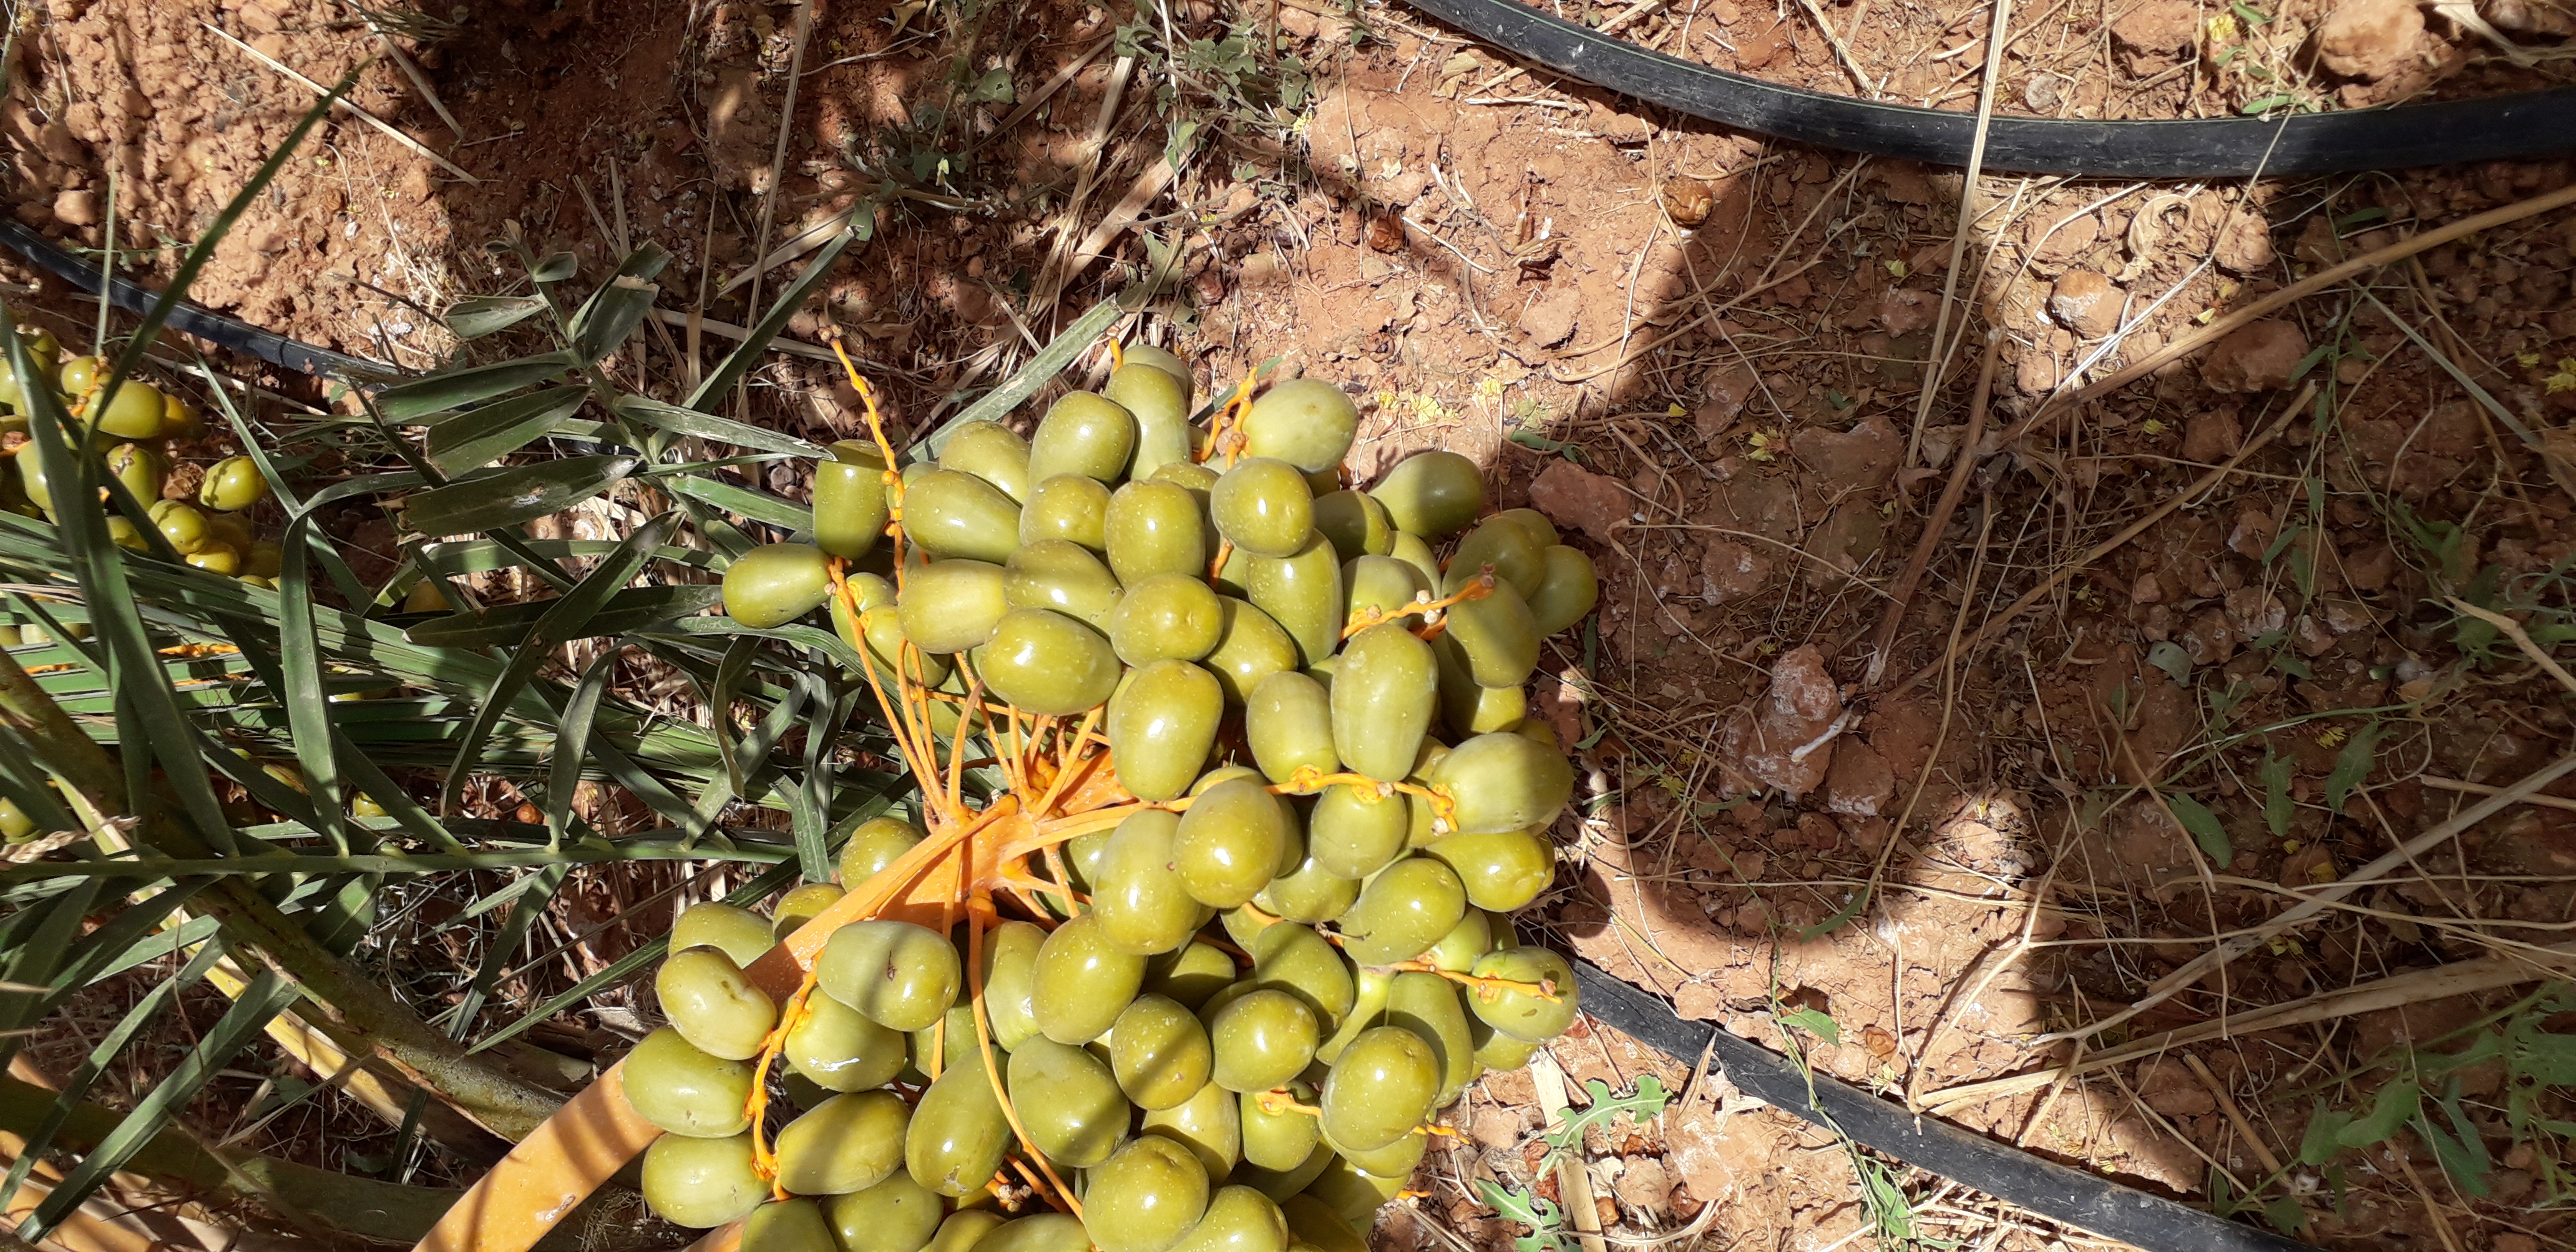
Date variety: Boufagous